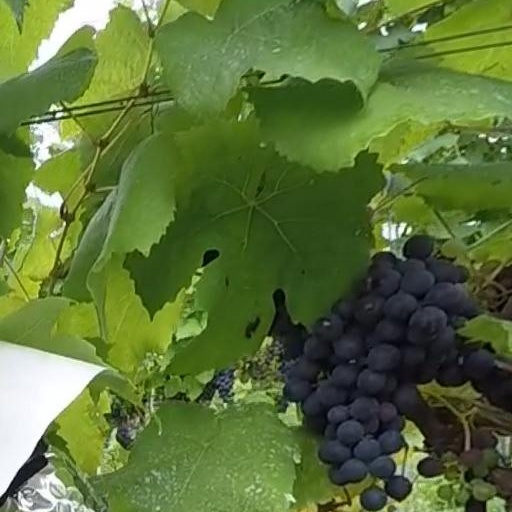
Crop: grape